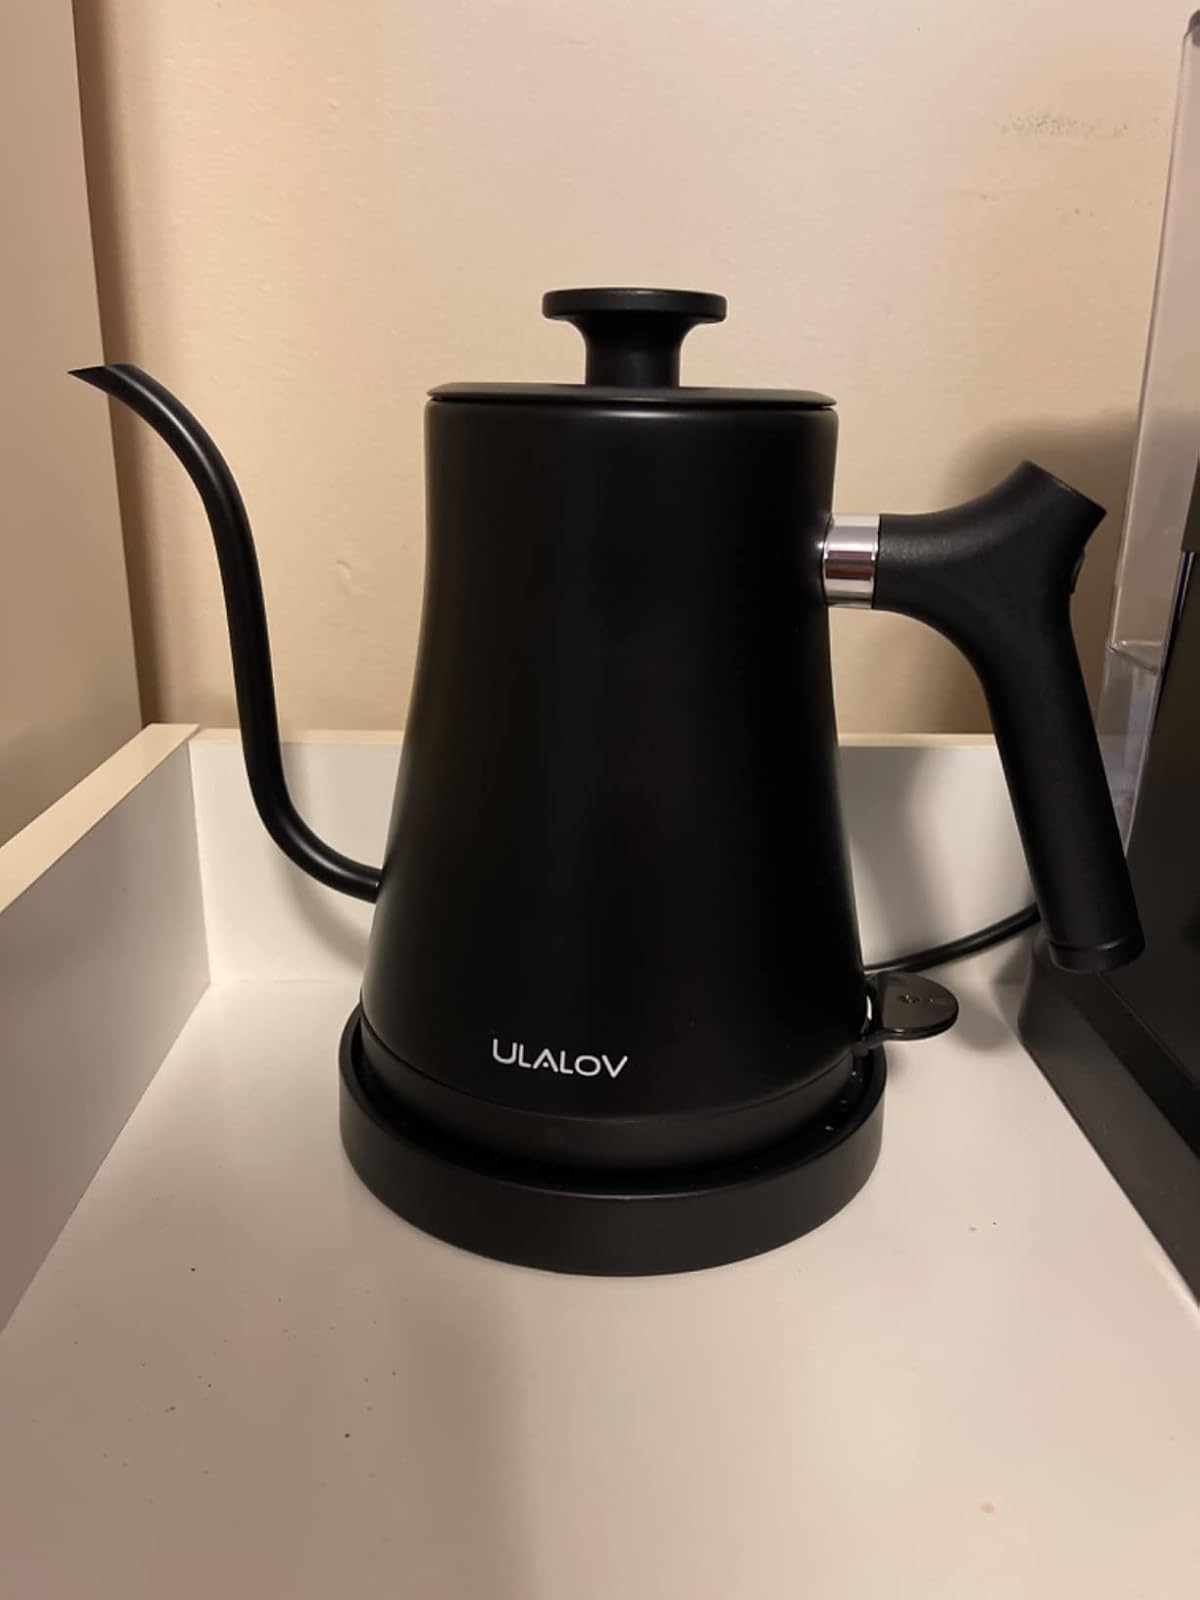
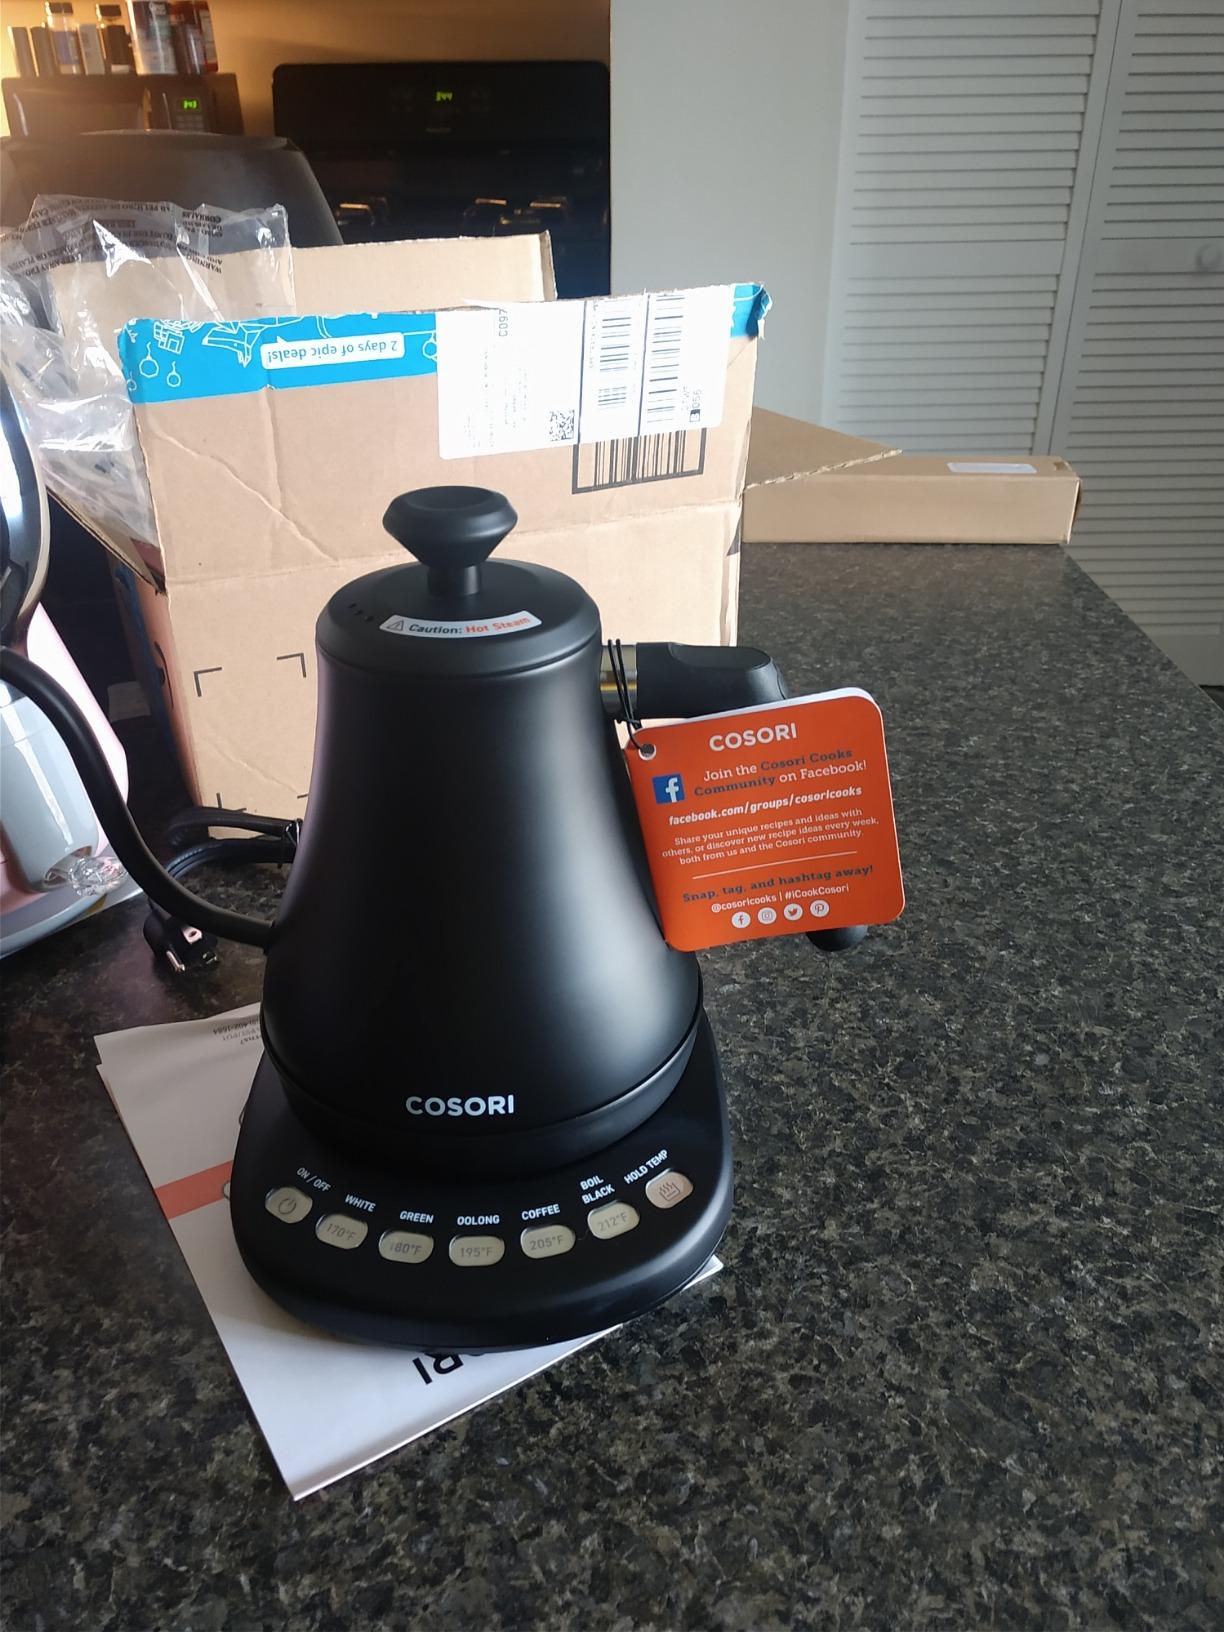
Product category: items_kettle
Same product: no